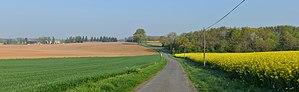
Route de campagne en vue de la ferme Les Vignes d'Erveu, Champniers, Vienne, France.
Champniers est une commune du Centre-Ouest de la France, située dans le département de la Vienne en région Nouvelle-Aquitaine.